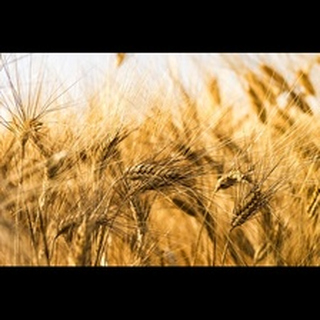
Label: wheat_blast